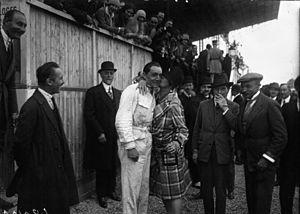
Marcel Charles Benoist, dit Robert Benoist, né le 20 mars 1895 à Auffargis et mort le 10 septembre 1944 à Buchenwald, est un pilote automobile et résistant français.